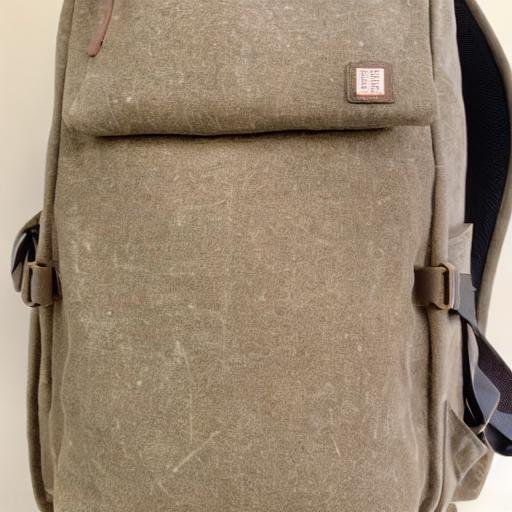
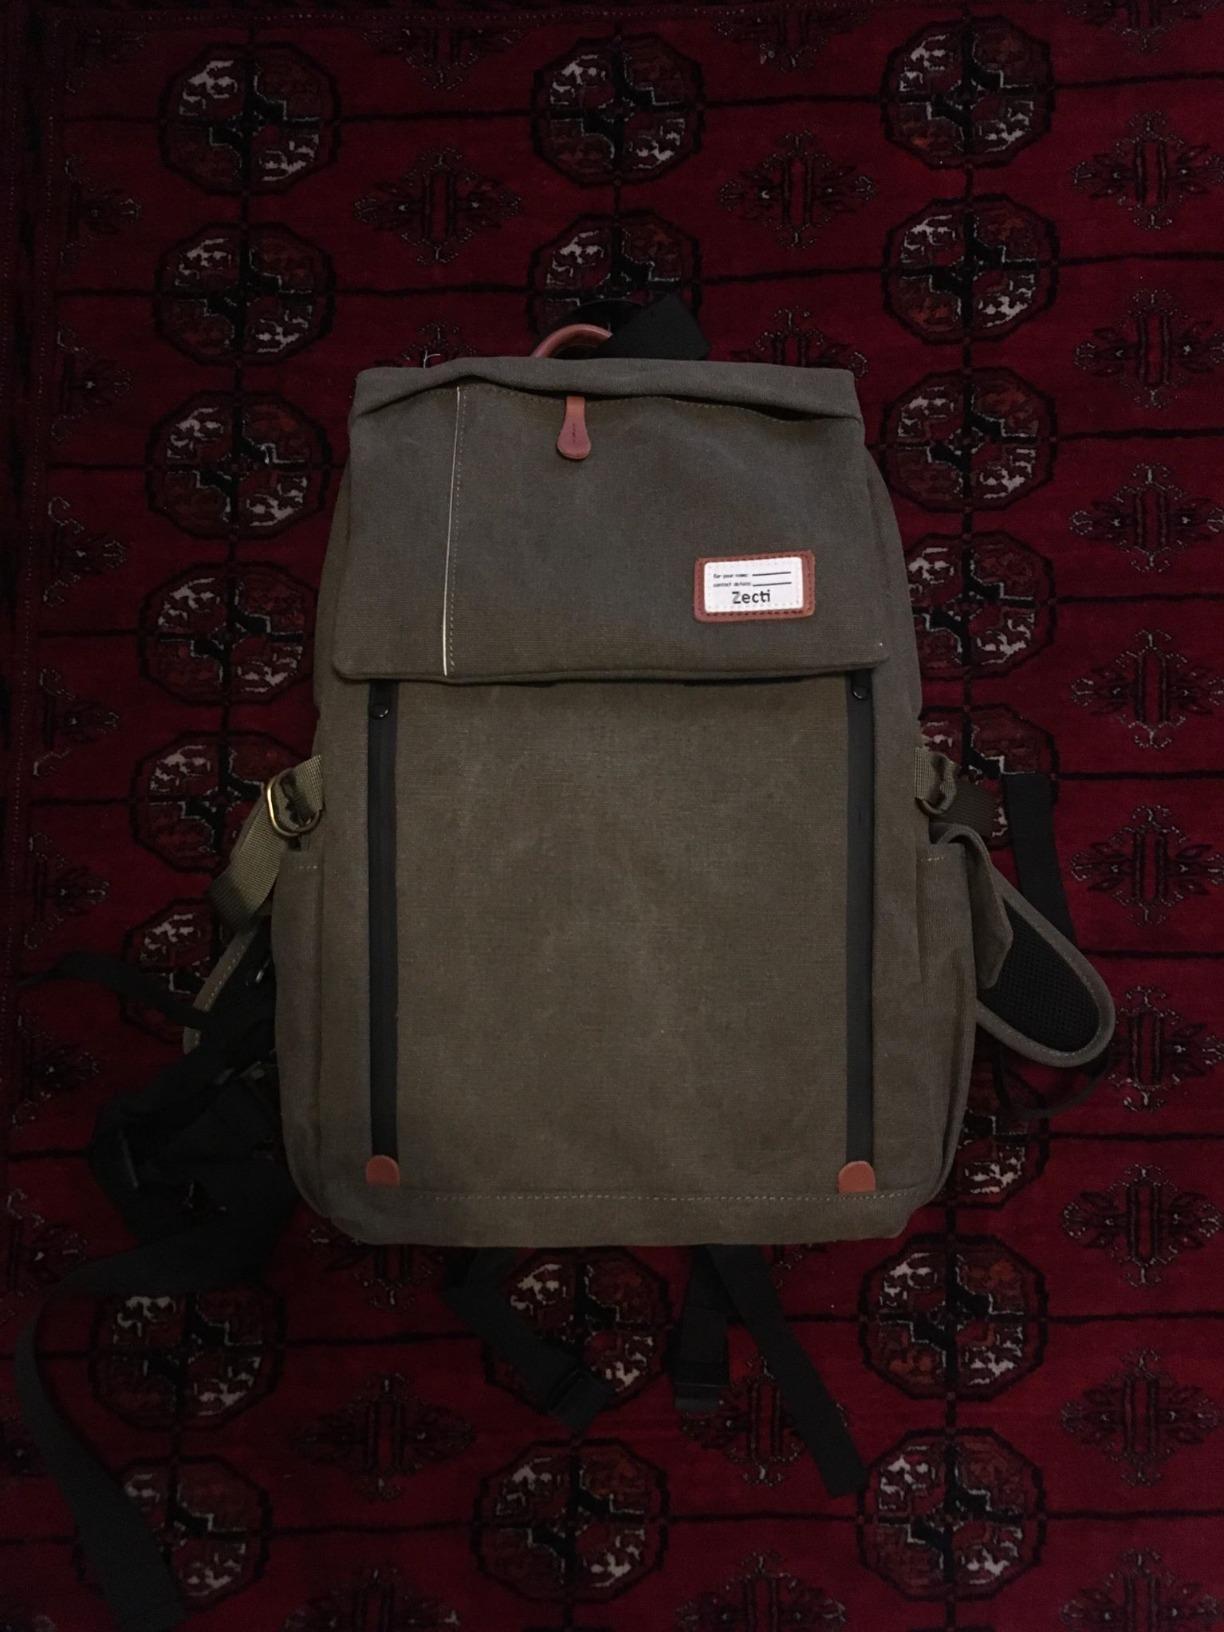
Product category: bag
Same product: no